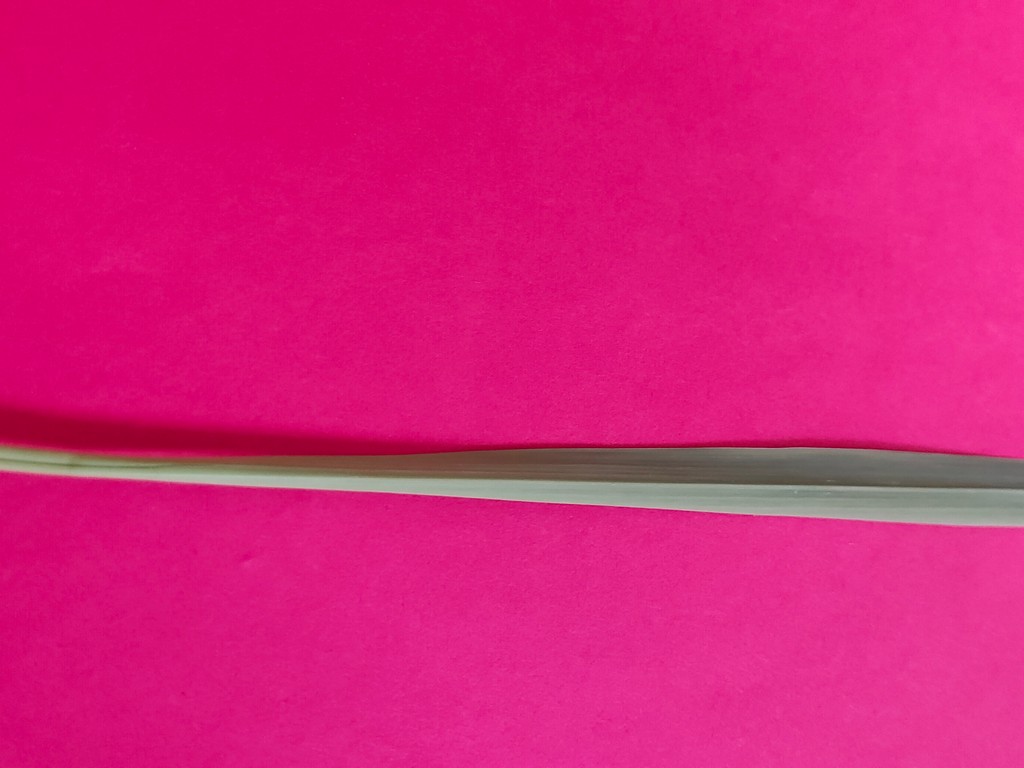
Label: Healthy